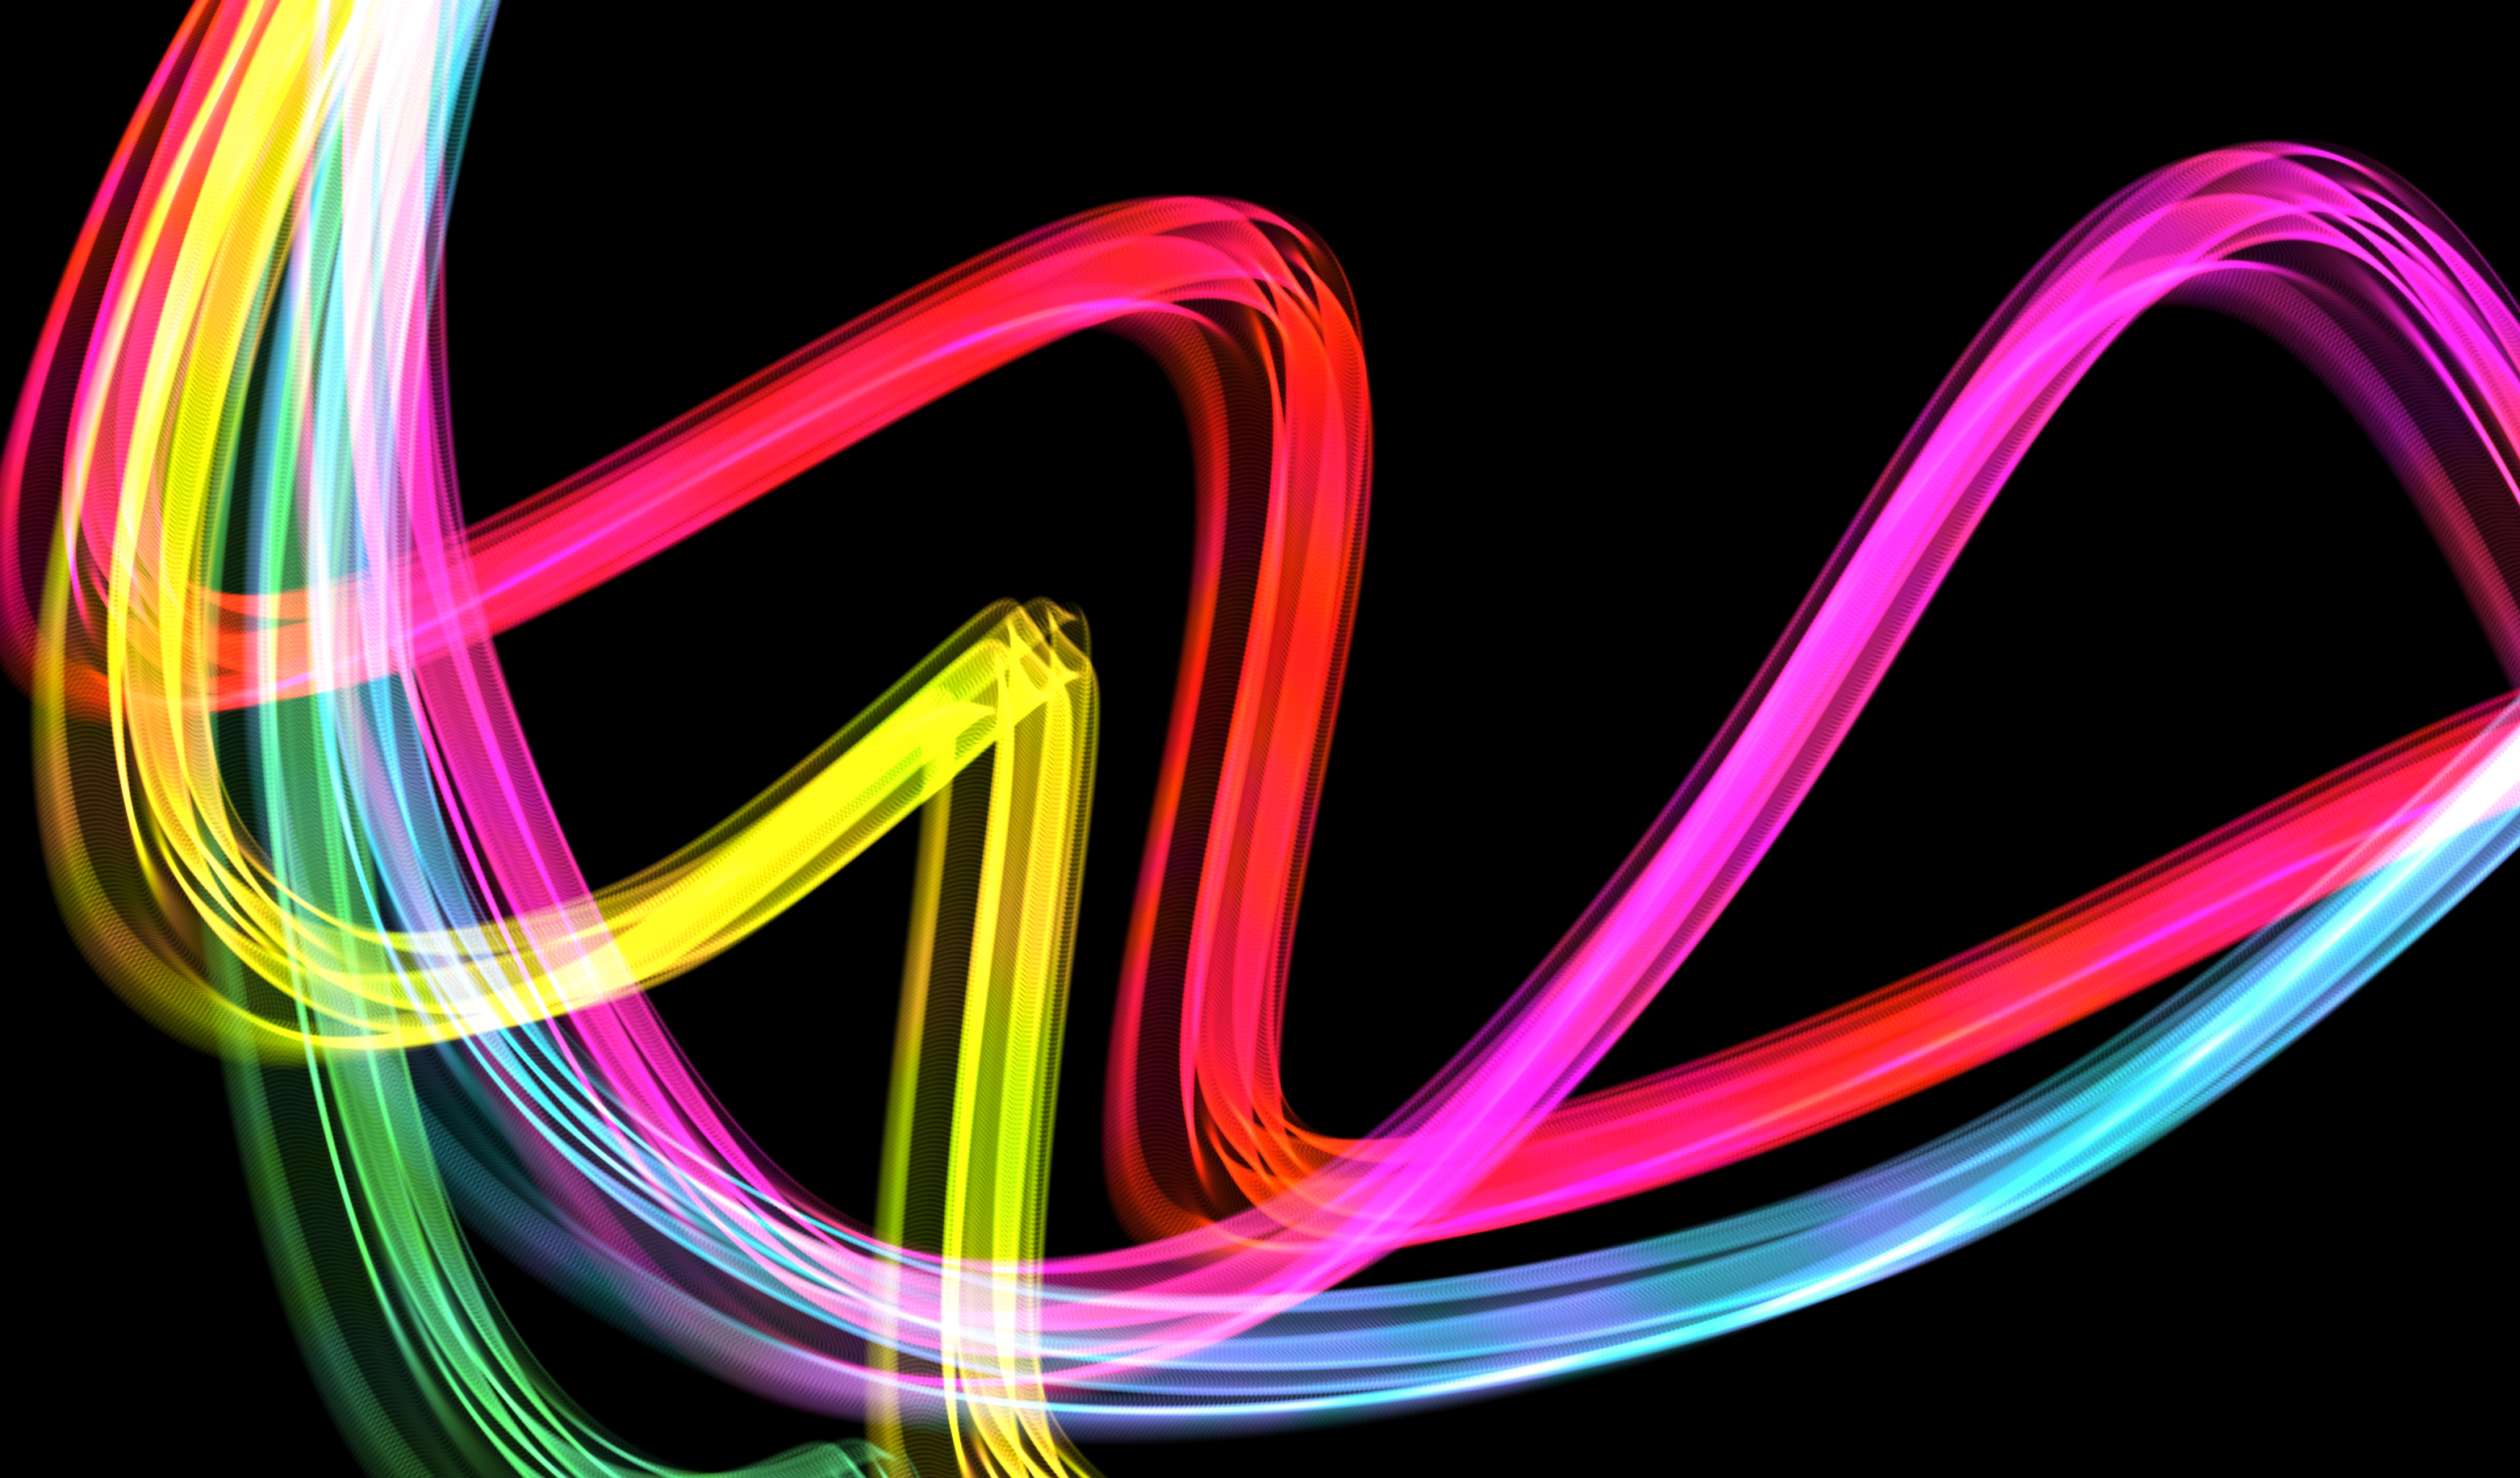
design, movement, motion, magic, inspiration, texture, Colorfulness, light, black, purple, human body, art, pink, font, violet, Visual effect lighting, line, red, magenta, entertainment, electric blue, neon, graphics, pattern, event, visual arts, wire, musical instrument, graphic design, heart, logo